Nellie Melba

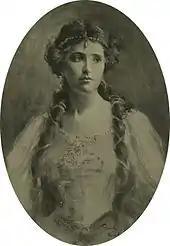
Melba, drawn by Frank Haviland

Melba was born in Richmond, Victoria, the eldest of seven children of the builder David Mitchell and his wife Isabella Ann "née" Dow (1833–1881). Mitchell emigrated from Forfarshire, Scotland, to Australia in 1852, married Isabella in 1856 and became a successful builder. Melba was taught to play the piano and first sang in public around age six. She was educated at a local boarding school and then at the Presbyterian Ladies' College. She studied singing with Mary Ellen Christian (a former pupil of Manuel García) and Pietro Cecchi, an Italian tenor, who was a respected teacher in Melbourne. In her teens, Melba continued to perform in amateur concerts in and around Melbourne, and she played the organ at church. Her father encouraged her in her musical studies, but he strongly disapproved of her taking up singing as a career. Melba's mother died suddenly in 1881 at Richmond.